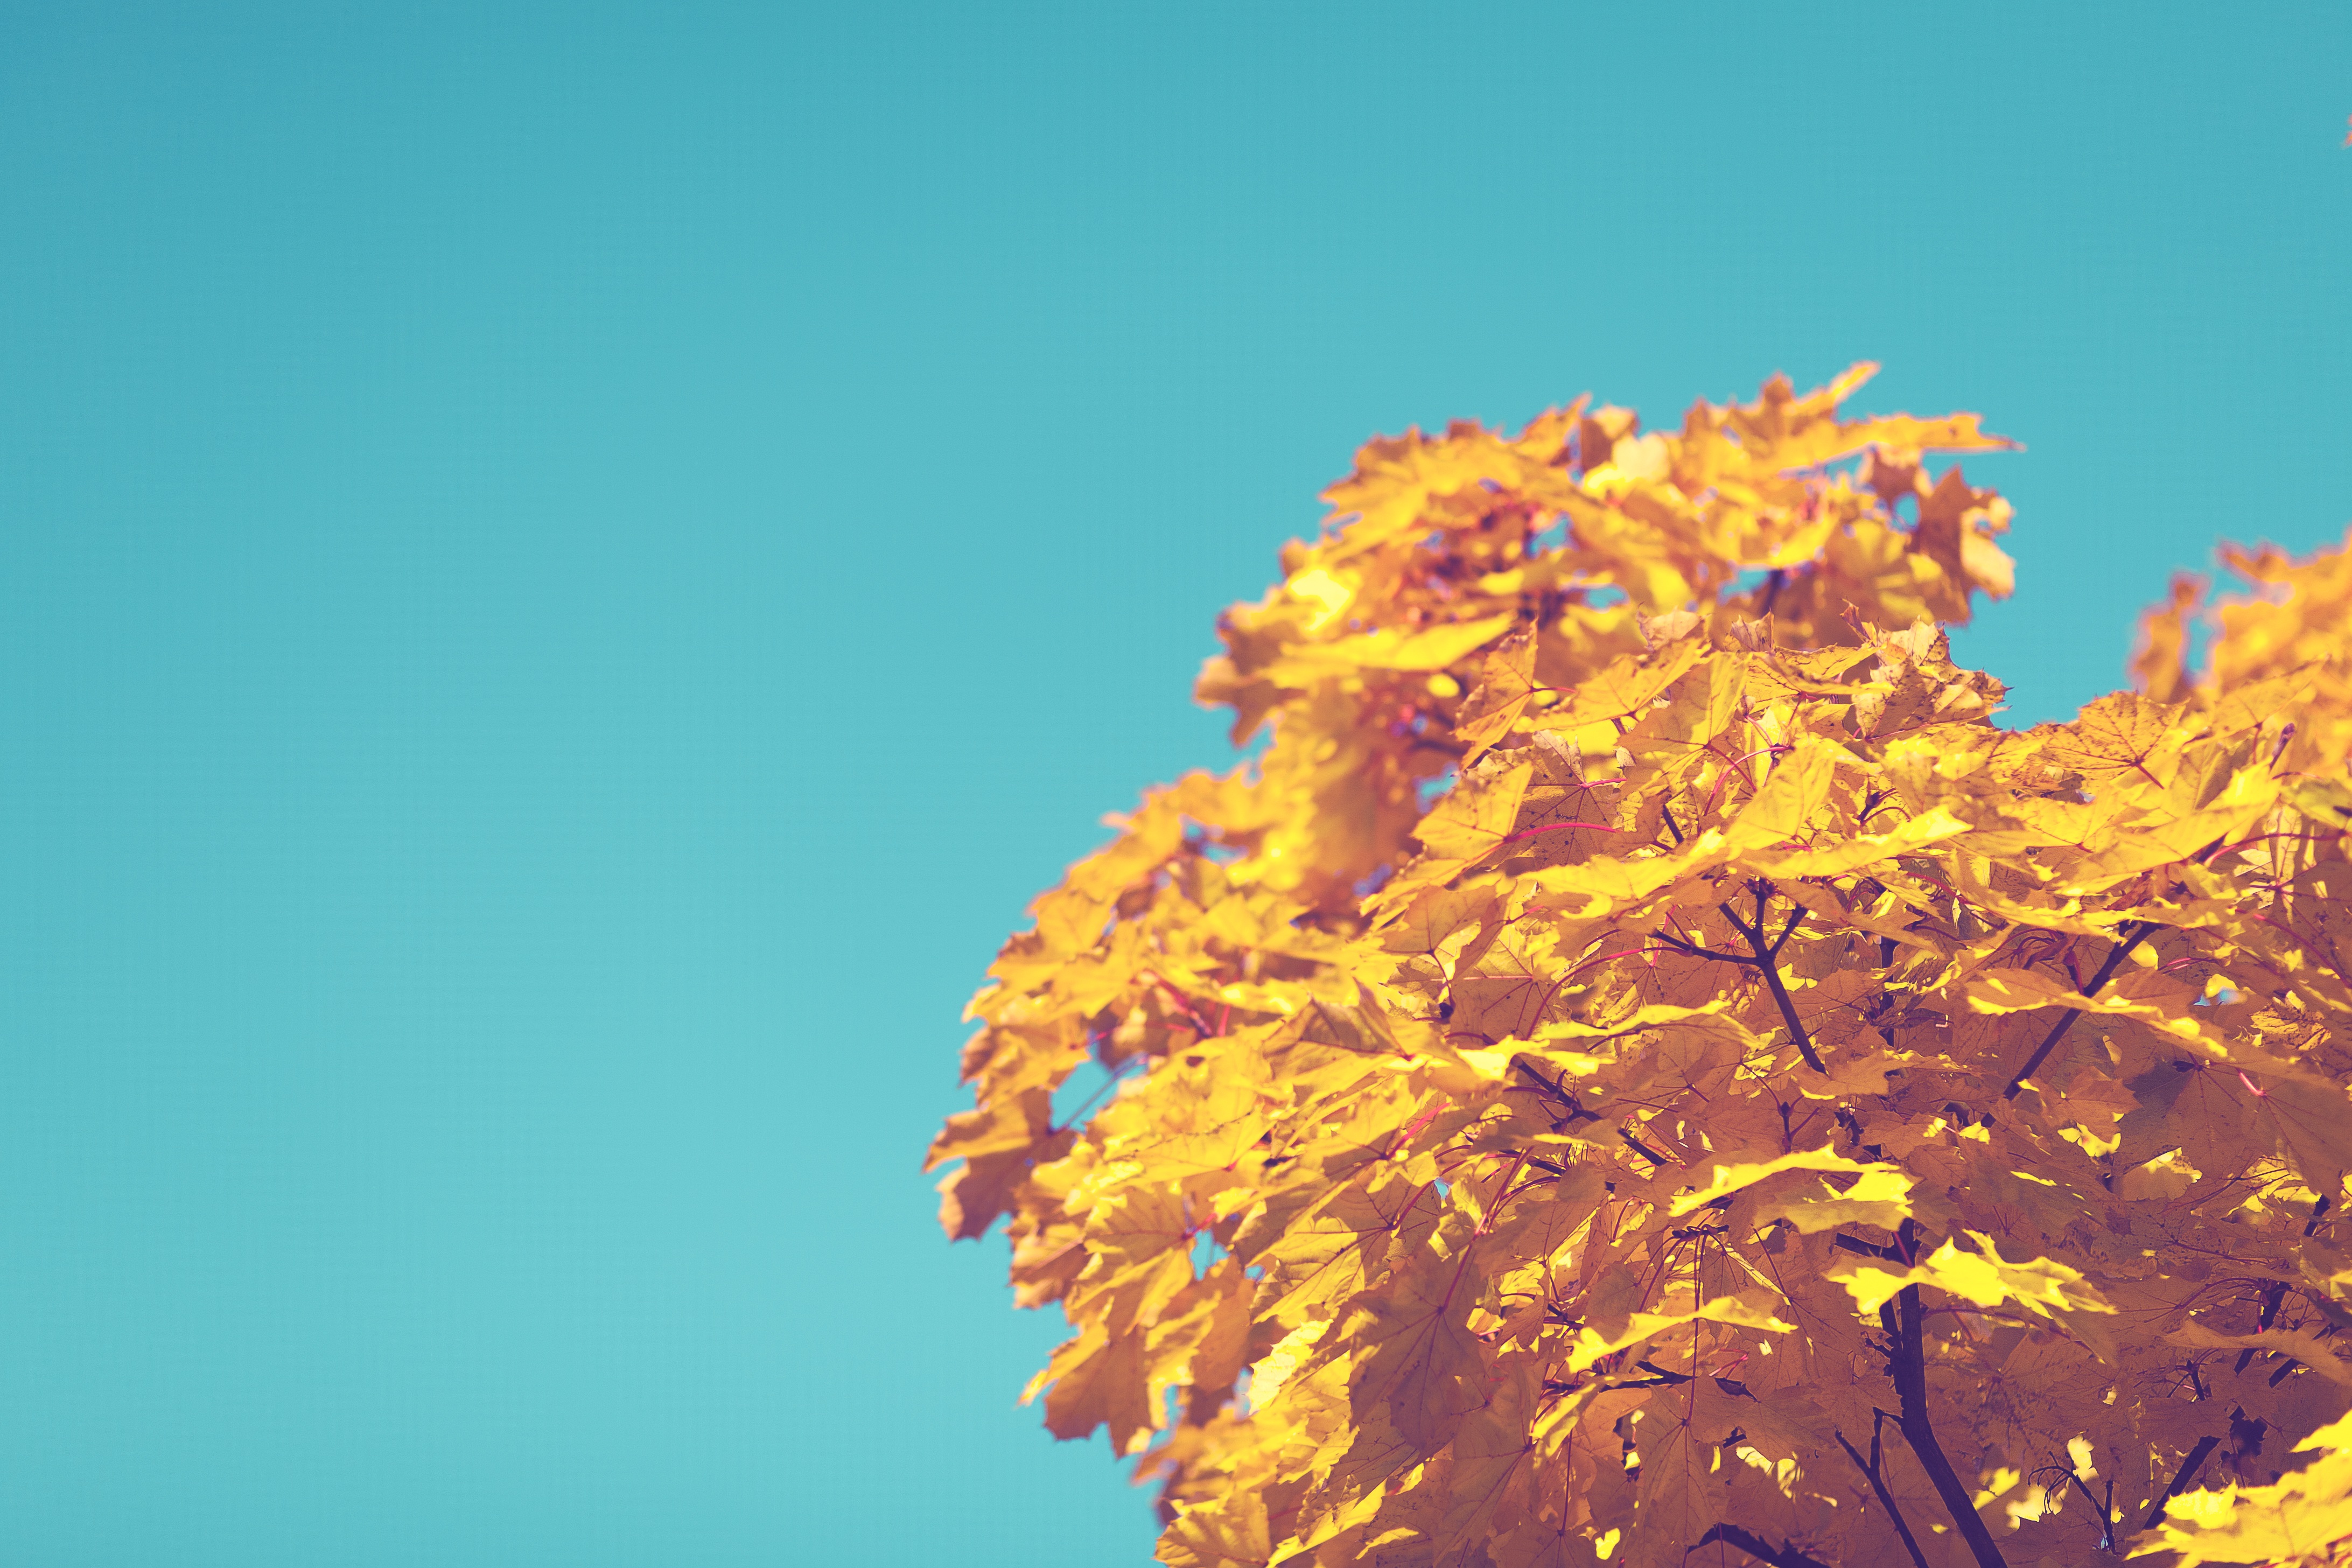
tree, nature, branch, plant, sky, sunlight, leaf, fall, flower, color, autumn, soil, yellow, season, macro photography